Christoph Rothmann

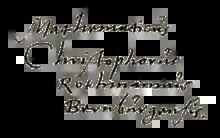
Signature of "Mathematicus Christophorus Rothmannus Bernburgensis"

Christoph Rothmann (between 1550 and 1560 in Bernburg, Saxony-Anhalt – probably after 1600 in Bernburg) was a German mathematician and one of the few well-known astronomers of his time. His research contributed substantially to the fact that Kassel became a European center of the astronomy in the 16th century.